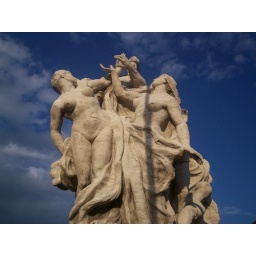
Beautiful statue on a bridge over the river in Rome.